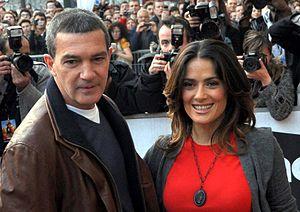
Antonio Banderas et Salma Hayek à l'avant-première du Chat potté à Paris
José Antonio Domínguez Bandera, dit Antonio Banderas [anˈtonjo ban̪ˈdeɾas], est un acteur, réalisateur et producteur de cinéma espagnol, né le 10 août 1960 à Malaga.